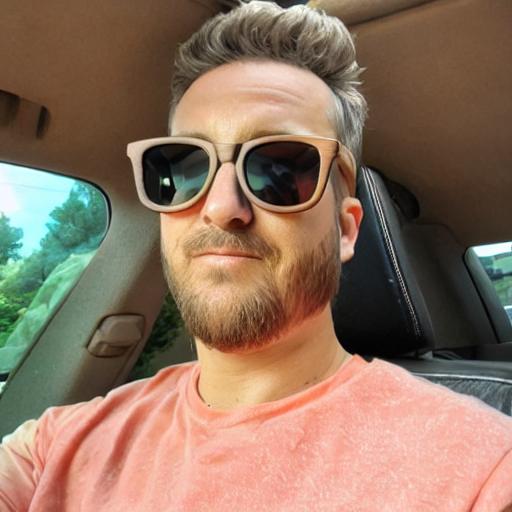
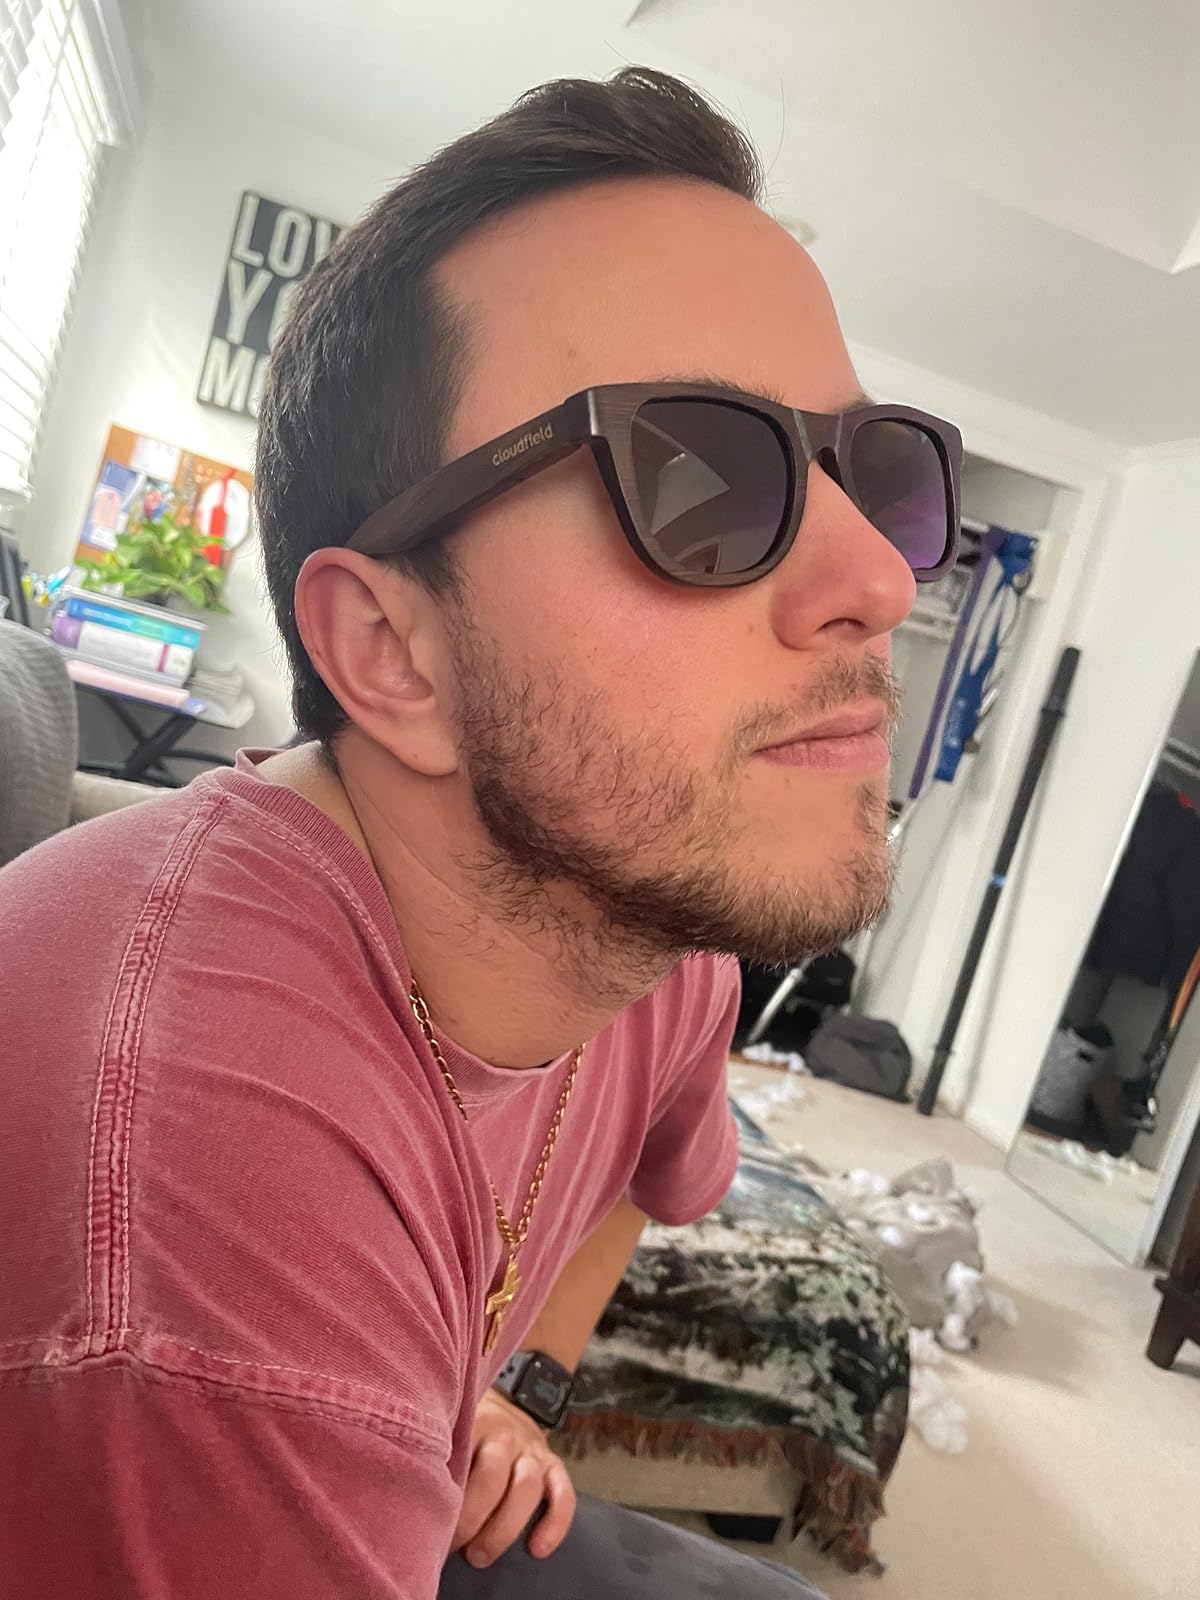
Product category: accessories_sunglasses
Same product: no